Air base

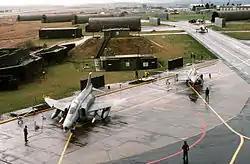

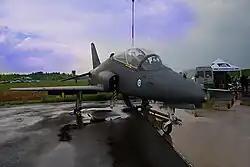

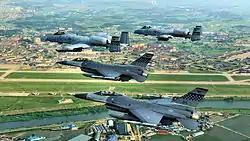

An airbase (stylised air base in American English), sometimes referred to as a military airbase, military airfield, military airport, air station, naval air station, air force station, or air force base, is an aerodrome or airport used as a military base by a military force for operating military aircraft.